List of cults of personality

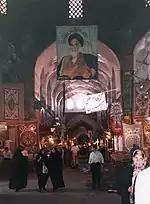
The bazaar under the portrait of Ruhollah Khomeini in Isfahan, Iran

During World War II, after the defeat of France by Nazi Germany in 1940, the Nazis directly occupied about two-thirds of the country, while the remainder was allowed self-government. With its capital in Vichy, this new rump country, whose government was conservative and strongly traditionalist with fascistic aspects, became known as Vichy France. Its president was Marshal Philippe Petain, a hero of the First World War, around whom a cult of personality was built up. A song dedicated to him, "Maréchal, nous voilà !" (lit. "Marshal, Here We Are!") was mandatory for all school children to learn.